Lithuanian minority in Poland

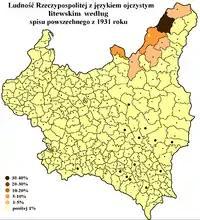
Distribution of Lithuanian speakers in the Second Polish Republic

During the Interwar period of the 20th century (1920–1939) Lithuanian-Polish relations were characterised by mutual enmity. Starting with the conflict over the city of Vilnius, and the Polish–Lithuanian War shortly after the First World War, both governments – in an era when nationalism was sweeping through Europe – treated their respective minorities harshly. When Poland annexed the town of Sejny and its surroundings back in 1919, repressions towards the local Lithuanian population started, including Lithuanian being banned in public, Lithuanian organizations (with 1300 members), schools (with approx. 300 pupils) and press being closed, as well as the confiscation of property and even burning of Lithuanian books. Beginning in 1920, after the staged mutiny of Lucjan Żeligowski, Lithuanian cultural activities in Polish controlled territories were limited; newspapers were closed down and editors arrested. One editor – Mykolas Biržiška – was accused of treason in 1922 and received the death penalty; only direct intervention by the League of Nations spared him this fate. He was one of 32 Lithuanian and Belarusian cultural activists formally expelled from Vilnius on September 20, 1922, and given to the Lithuanian army. When 48 Polish schools were closed in Lithuania in 1927, Józef Piłsudski retaliated by closing many Lithuanian educational establishments in Poland. In the same year 48 Lithuanian schools were closed and 11 Lithuanian activist were deported.